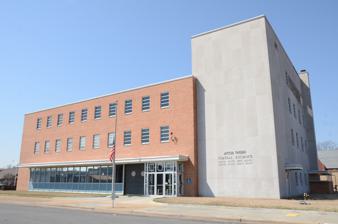
Building: Jacob Trieber Federal Building, United States Post Office, and United States Court House
Country: United States of America
Year built: 1961
United States historic place Federal Building-United States Post Office and Court House U.S. National Register of Historic Places Location in Arkansas Show map of Arkansas Location in United States Show map of the United States Location 617 Walnut St., Helena, Arkansas Coordinates 34°31′43″N 90°35′15″W / 34.52861°N 90.58750°W / 34.52861; -90.58750 Built 1961 Architect Edward F. Brueggeman , Elmer A. Stuck & Associates Architectural style International Style NRHP reference No. 15000204 Added to NRHP May 5, 2015 The Jacob Trieber Federal Building, United States Post Office, and United States Court House is a historic government building in Helena-West Helena, Arkansas .  It is a Modern International style three-story building, its exterior finished in brick with limestone and granite trim.  It was designed by Edward F. Brueggeman and Elmer A. Stuck & Associates , and built between 1959 and 1961.  It is one of the city's few International style buildings, and has been relatively little altered since its construction. The building was listed on the National Register of Historic Places as the Federal Building-United States Post Office and Court House in 2015. In 2016, it was renamed for Jacob Trieber , a judge for the Eastern District of Arkansas . See also National Register of Historic Places listings in Phillips County, Arkansas References